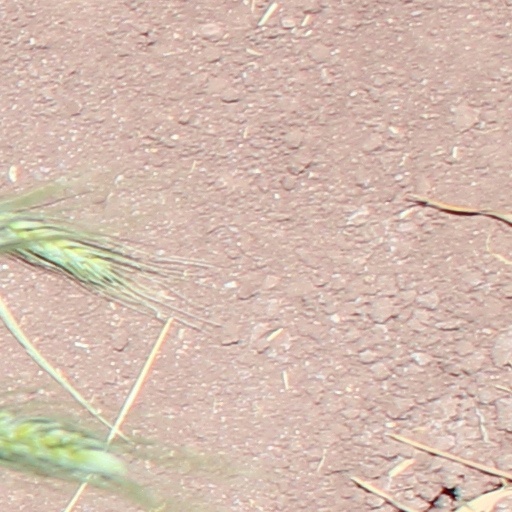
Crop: wheat